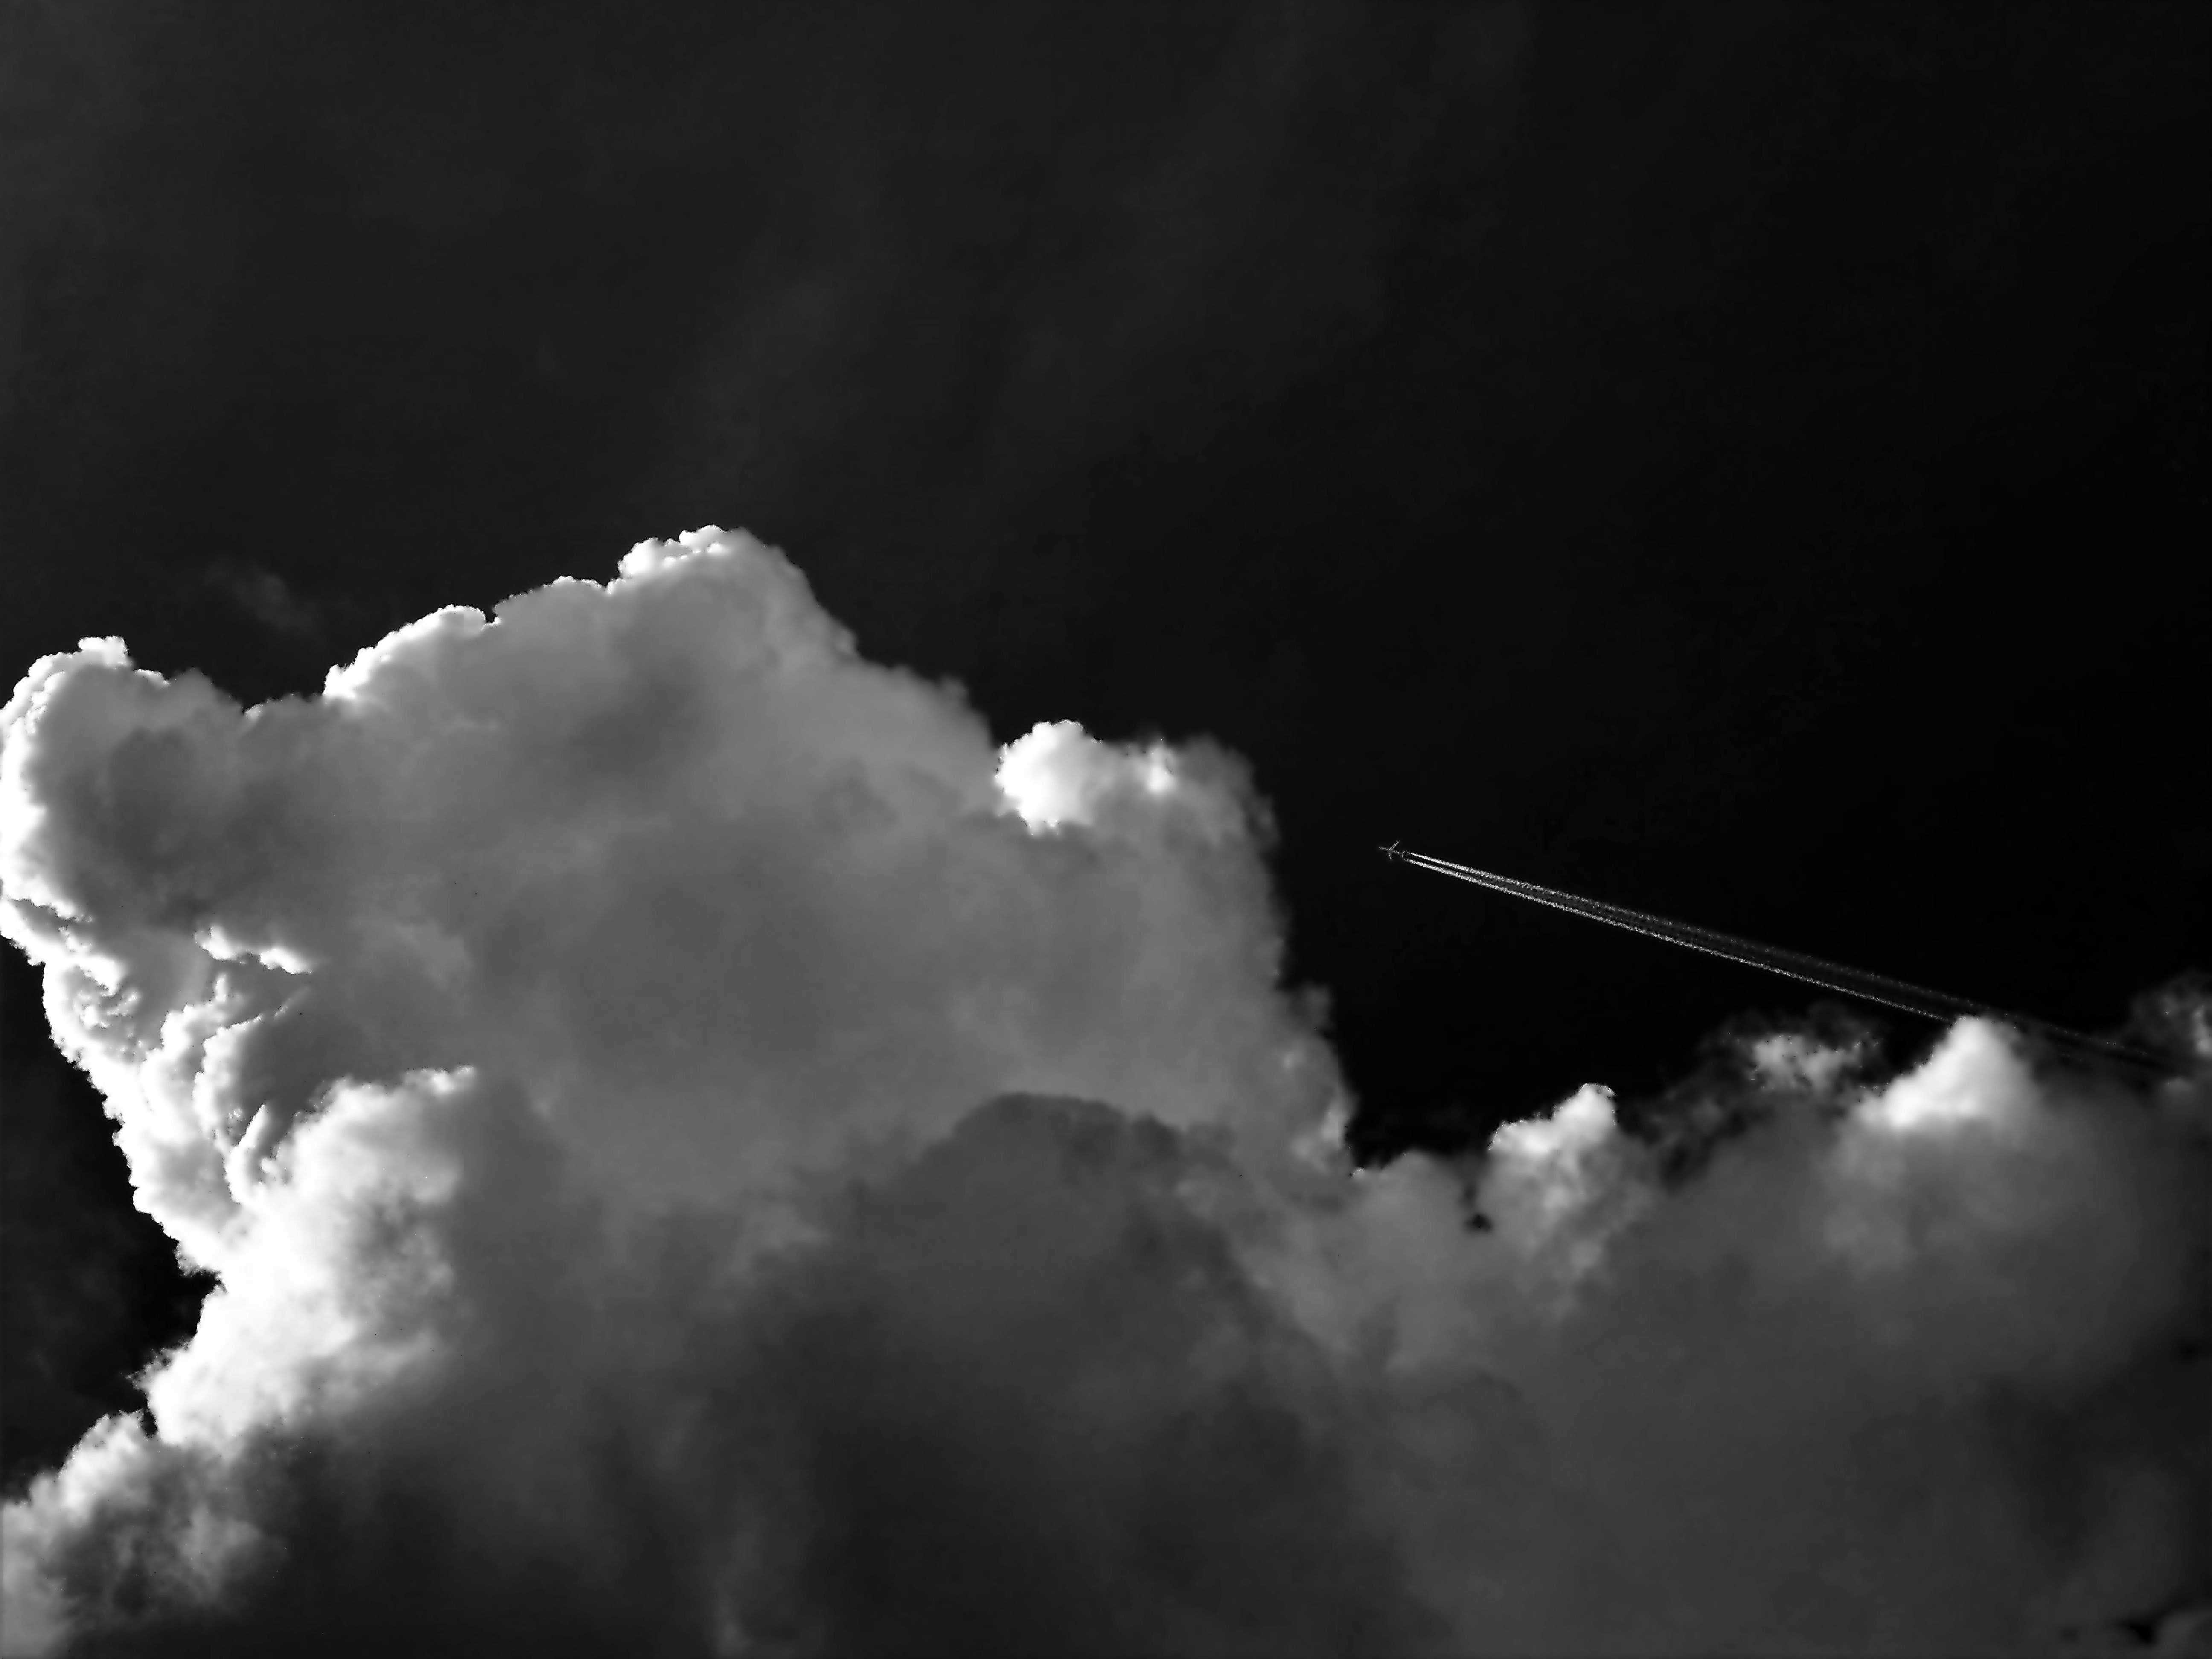
cloud, sky, white, cumulus, black, daytime, atmosphere, meteorological phenomenon, black and white, monochrome photography, smoke, monochrome, photography, space, geological phenomenon